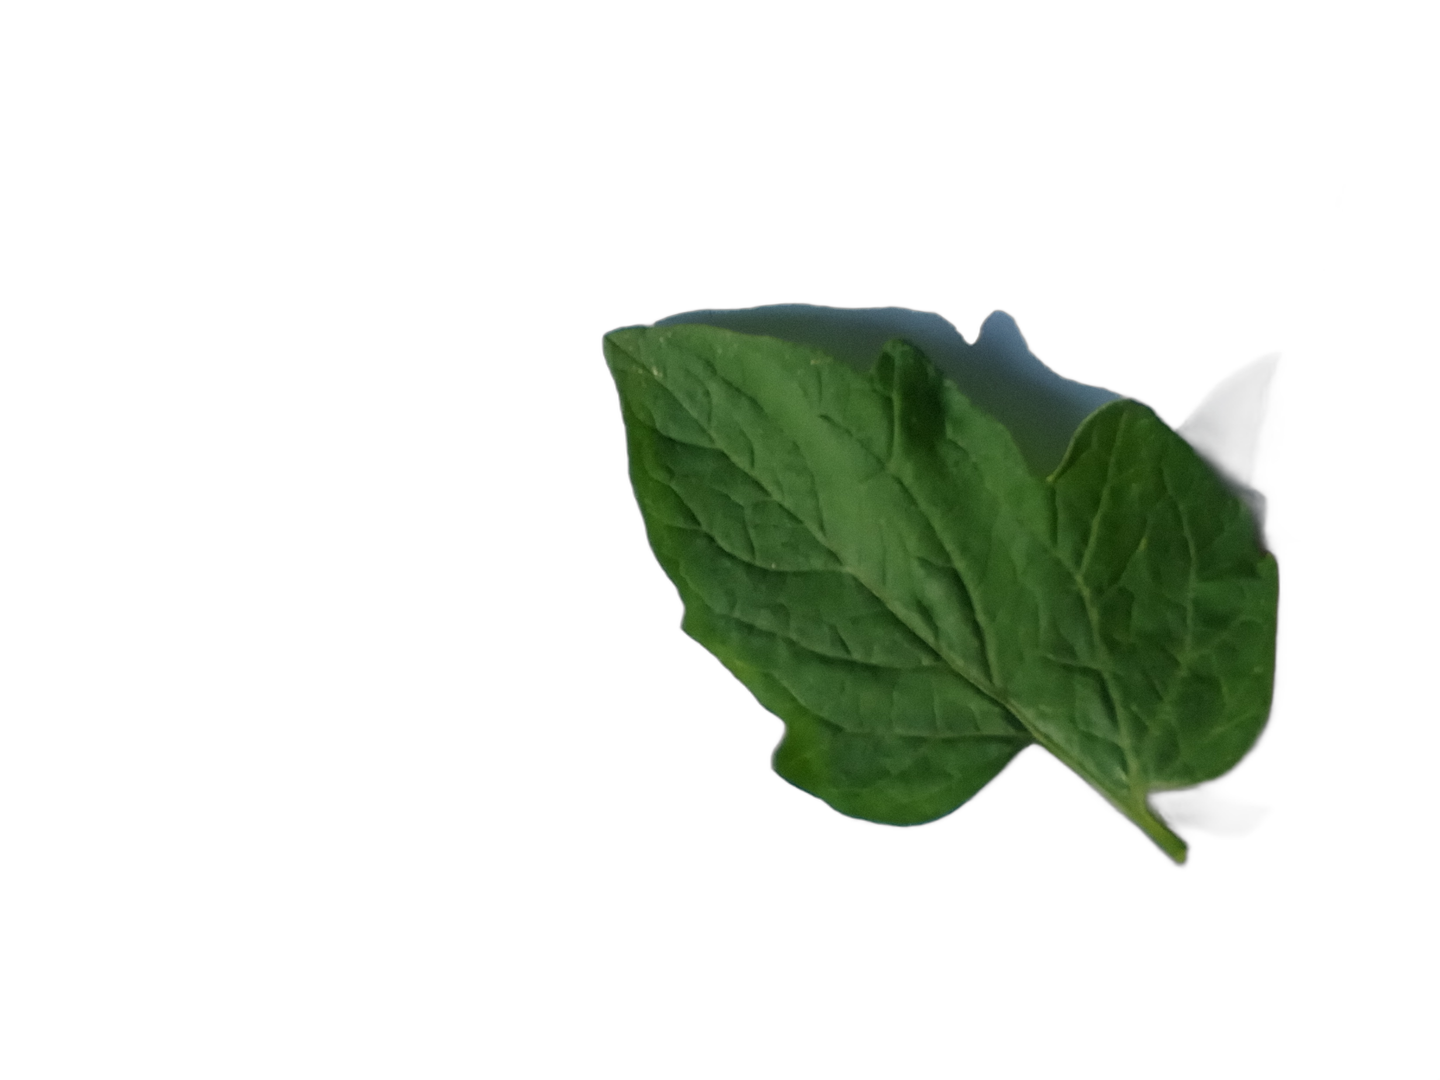
Crop: Tomato
Label: Healthy